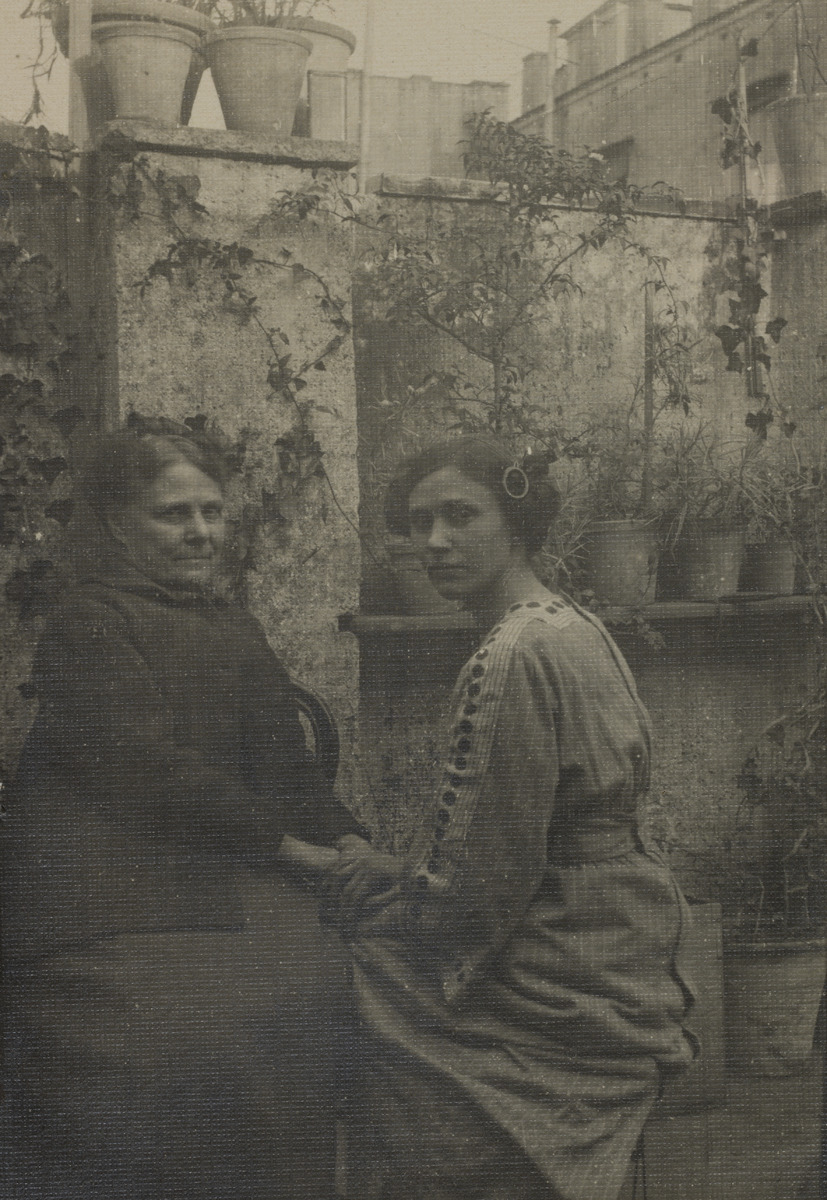
Melina Takanen (1882-1919), kuvanveistäjä Johannes Takasen tytär
sisällön kuvaus: Melina Takanen (1882-1919), kuvanveistäjä Johannes Takasen tytär. Kuvassa mahdollisesti myös äiti Giancinta os. Biavasco. mustavalkoinen
Ajankohta: kuvausaika 1912 joulukuu
Paikka: Suomi, Uusimaa, Helsinki, Rooma
Aiheet: Takanen, Melina, perheet, sukulaisuus, sukulaiset, astiat ruukut, kasvit huonekasvit puutarhakasvit, rakkaus